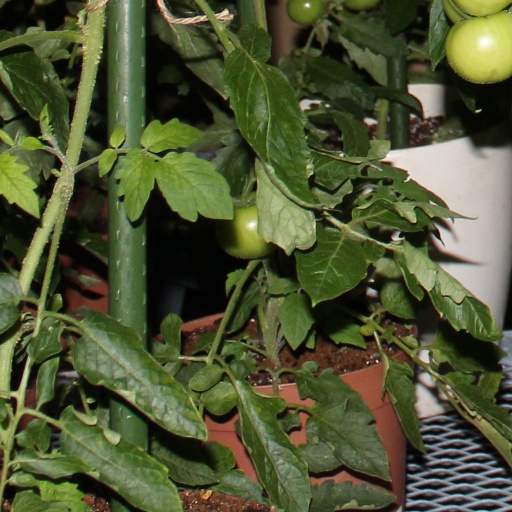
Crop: tomato